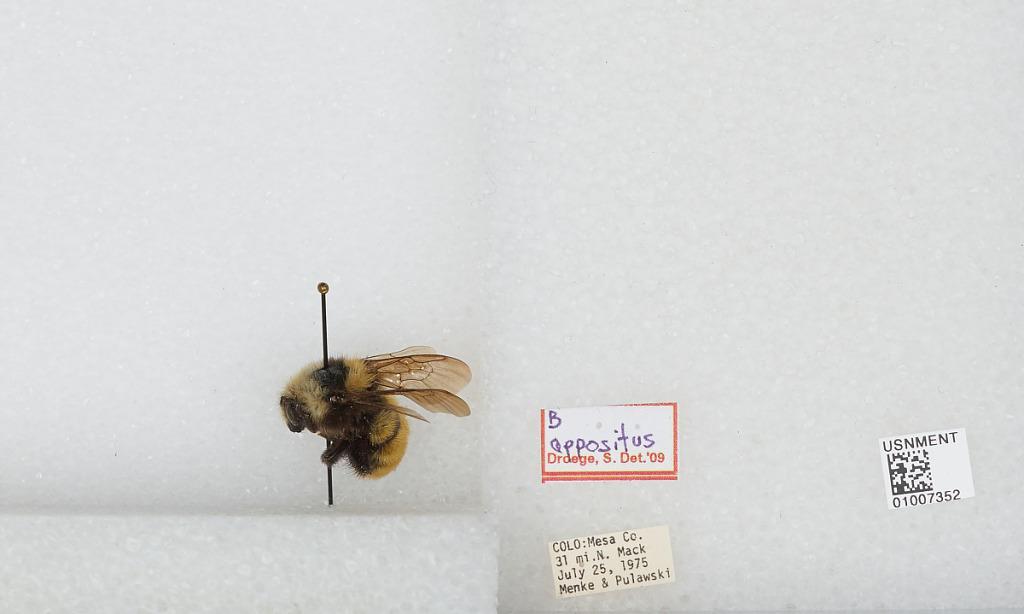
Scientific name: Bombus (Subterraneobombus) appositus Cresson
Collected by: Menke & Pulawski
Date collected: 1975-7-25
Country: United States
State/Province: Colorado
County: Mesa
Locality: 31 mi. N. Mack
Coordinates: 39.5783, -108.806